Zellij

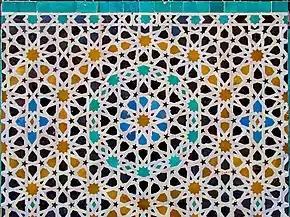
Example of geometric pattern in the Bou Inania Madrasa of Fez. This example employs a fivefold geometric system with 10-pointed stars, while also adding visual diversity through colour.

In later centuries, the interlacing strapwork that once separated the polygons in geometric mosaics was no longer standard and Moroccan craftsmen created rosette-style geometric compositions on an increasingly large scale. The culmination of this latter style is visible in the palaces built during the 19th and 20th centuries. New colours were also introduced into the palette during this period, including red, a bright yellow, and dark blue. "Zellij" was employed on a wider array of architectural elements. The geometric rosette motifs were used to decorate fountains (or the ground around a fountain), the spandrels of arched doorways, or wall surfaces framed by arches of carved stucco. Simpler checkerboard-like motifs were used as backgrounds for the rosette compositions or to cover other large surfaces. In more modern houses and mansions, even cylindrical pillars were covered in tilework up to the level of the capital.